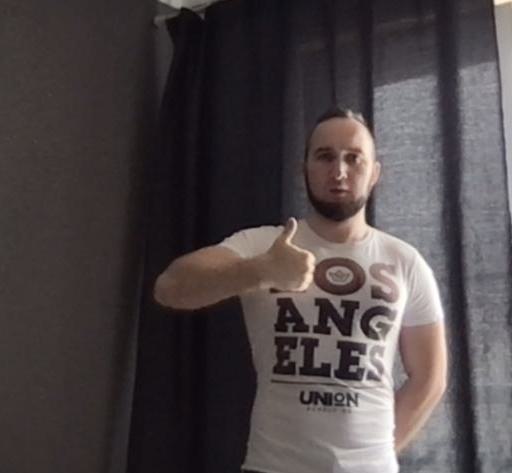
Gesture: like